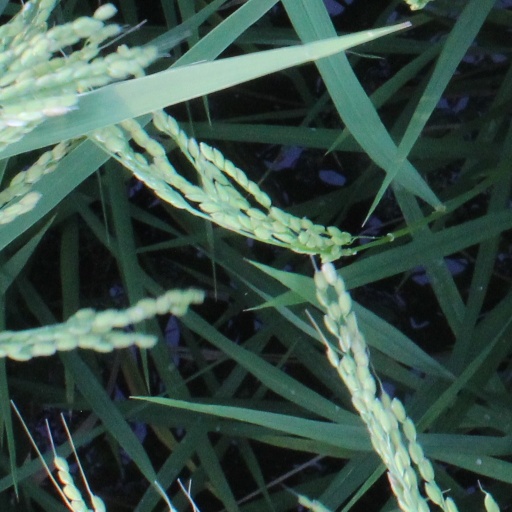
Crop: rice